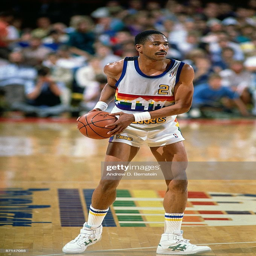
# looks to pass during the game .